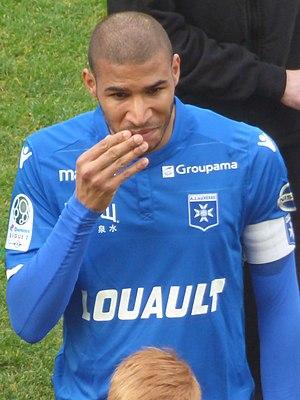
Jordan Adéoti avant le match RC Lens - AJ Auxerre, comptant pour la 28ème journée du championnat de France de football de Ligue 2 2018-2019, le 9 mars 2019 au Stade Bollaert-Delelis.
Jordan Adéoti est un footballeur international béninois né le 12 mars 1989 à L'Union évoluant au poste de milieu défensif.